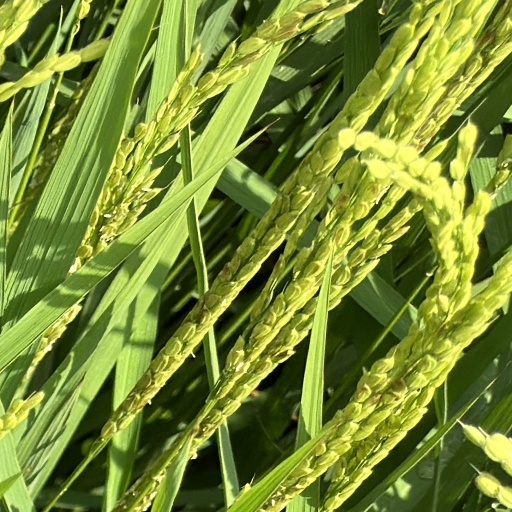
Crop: rice